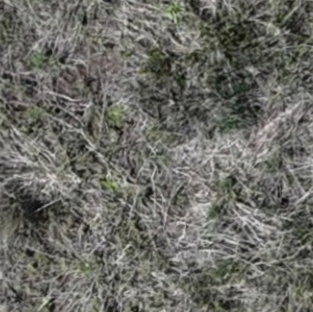
Month: may